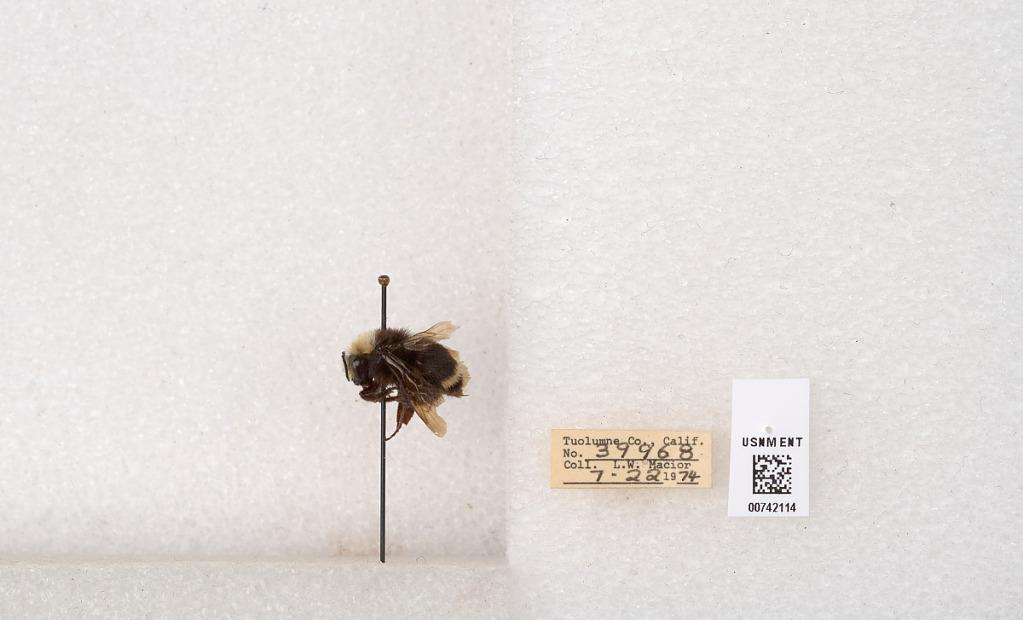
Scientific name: Bombus (Pyrobombus) vosnesenskii Radoszkowski
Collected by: L. Macior
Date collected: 1974-7-22
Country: United States
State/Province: California
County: Tuolumne
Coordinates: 37.9712, -120.228